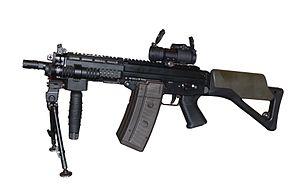
SIG 552, version commando du SIG 550
Le SIG-552 Commando est le modèle le plus compact de la gamme des fusils d'assaut suisses SIG-550.
Schweizerische Industrie Gesellschaft, ou SIG, est une société suisse basée à Neuhausen dans le canton de Schaffhouse. La société fut fondée en 1853 par Friedrich Peyer im Hof, Heinrich Moser et Conrad Neher.